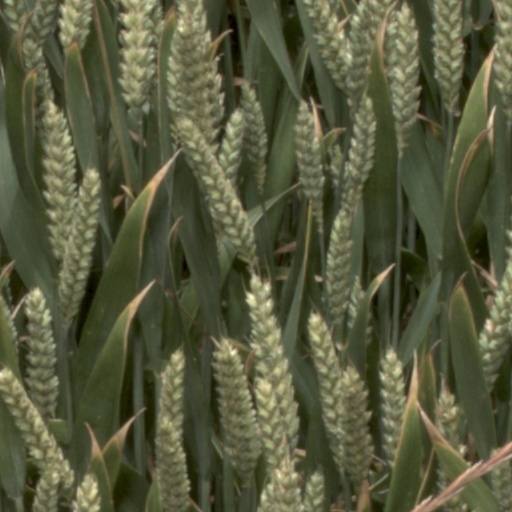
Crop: wheat